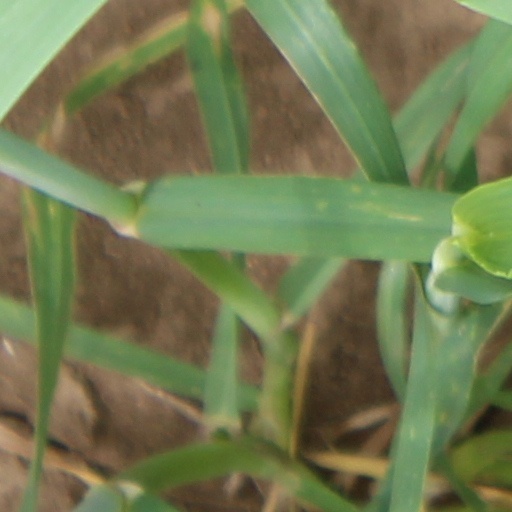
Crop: wheat